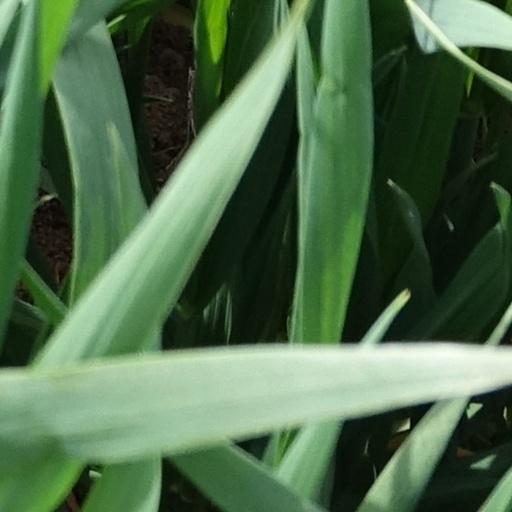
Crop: wheat